Ōnuki Station

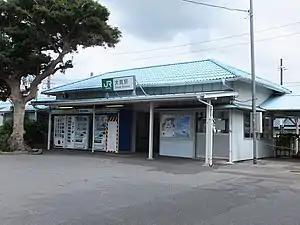
Ōnuki Station in 2017

is a passenger railway station in the city of Futtsu, Chiba Prefecture, Japan, operated by the East Japan Railway Company (JR East).